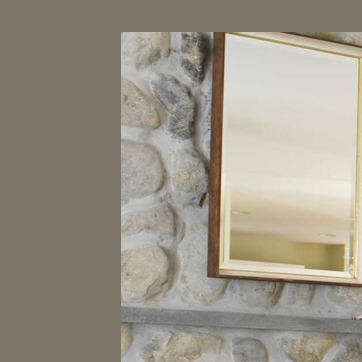
Material: stone